Ville Skinnari

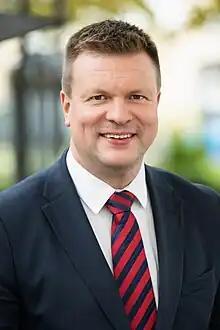
Skinnari in 2019

Ville Skinnari (born 21 February 1974) is a Finnish politician of the Social Democratic Party who has been serving as Minister for Development Cooperation and Foreign Trade in the cabinet of Prime Minister Antti Rinne and then in the cabinet of Prime Minister Sanna Marin from 2019 to 2023.